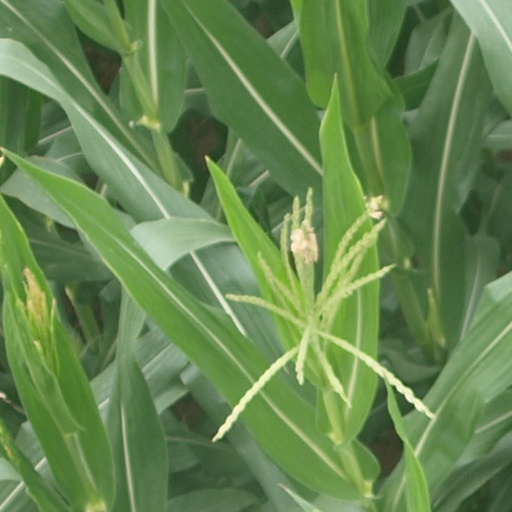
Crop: maize; corn